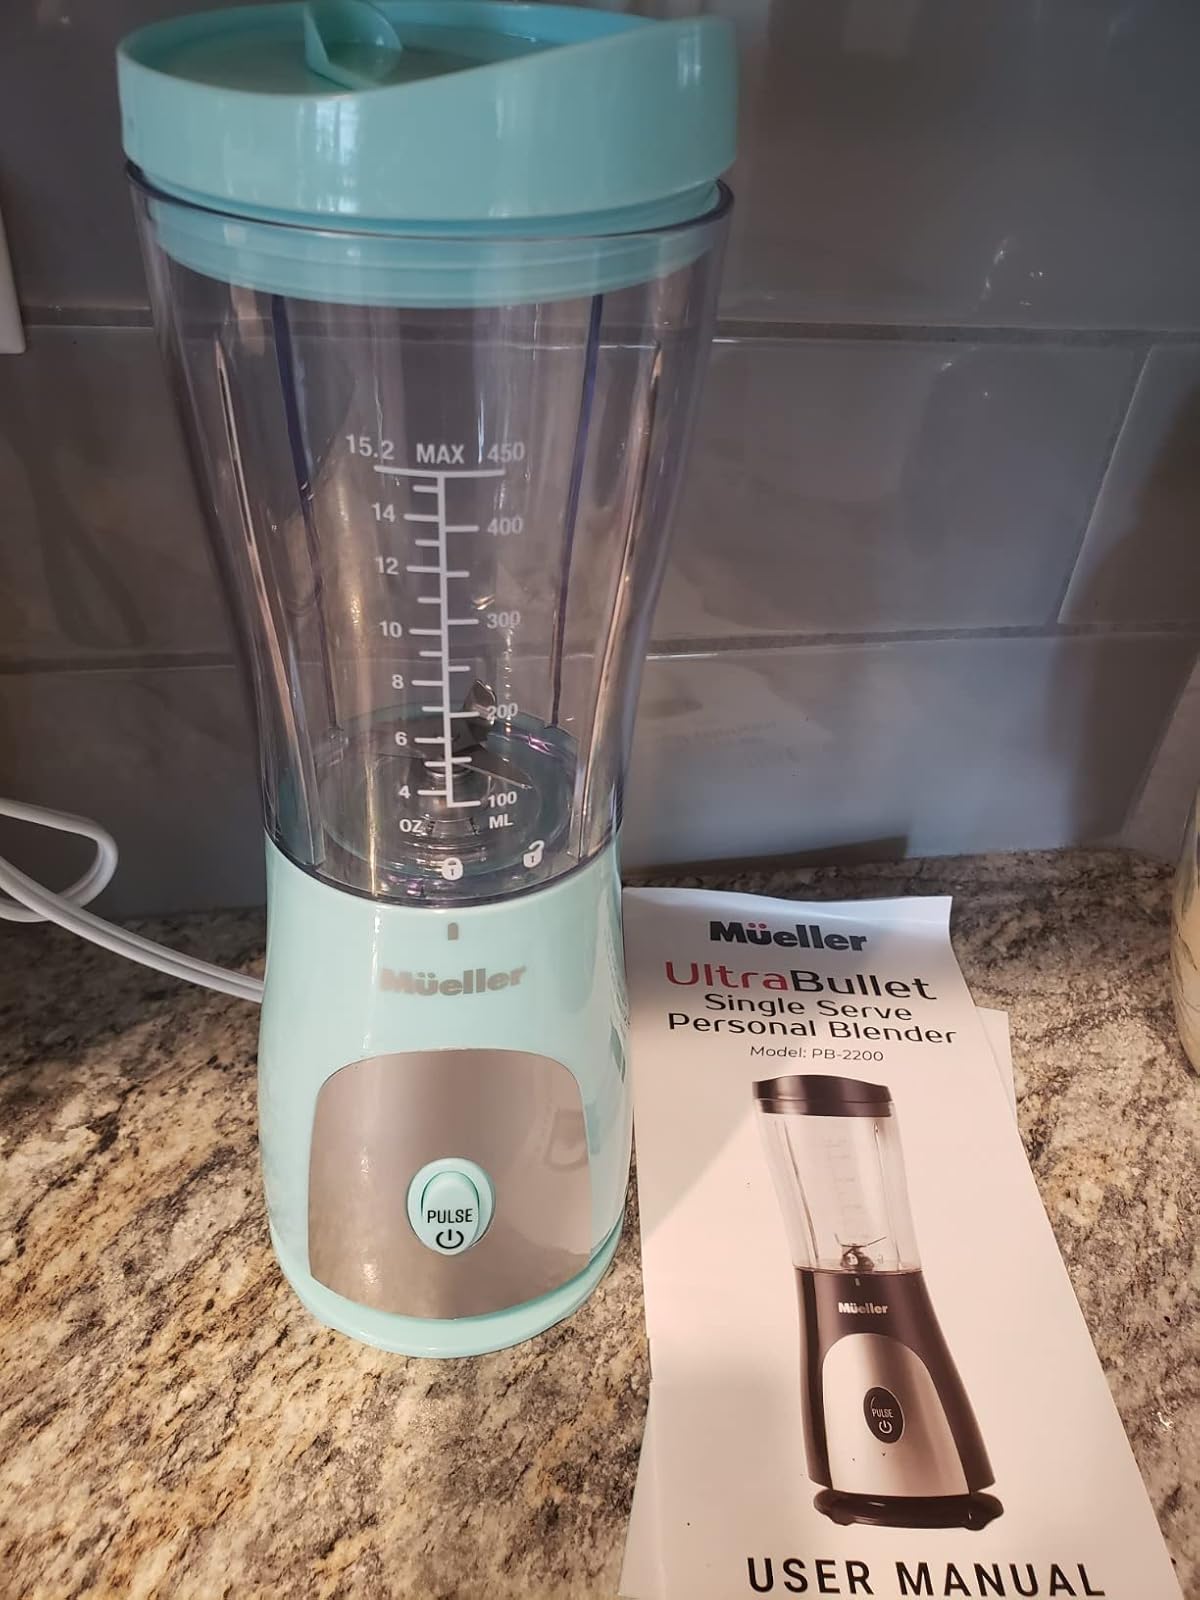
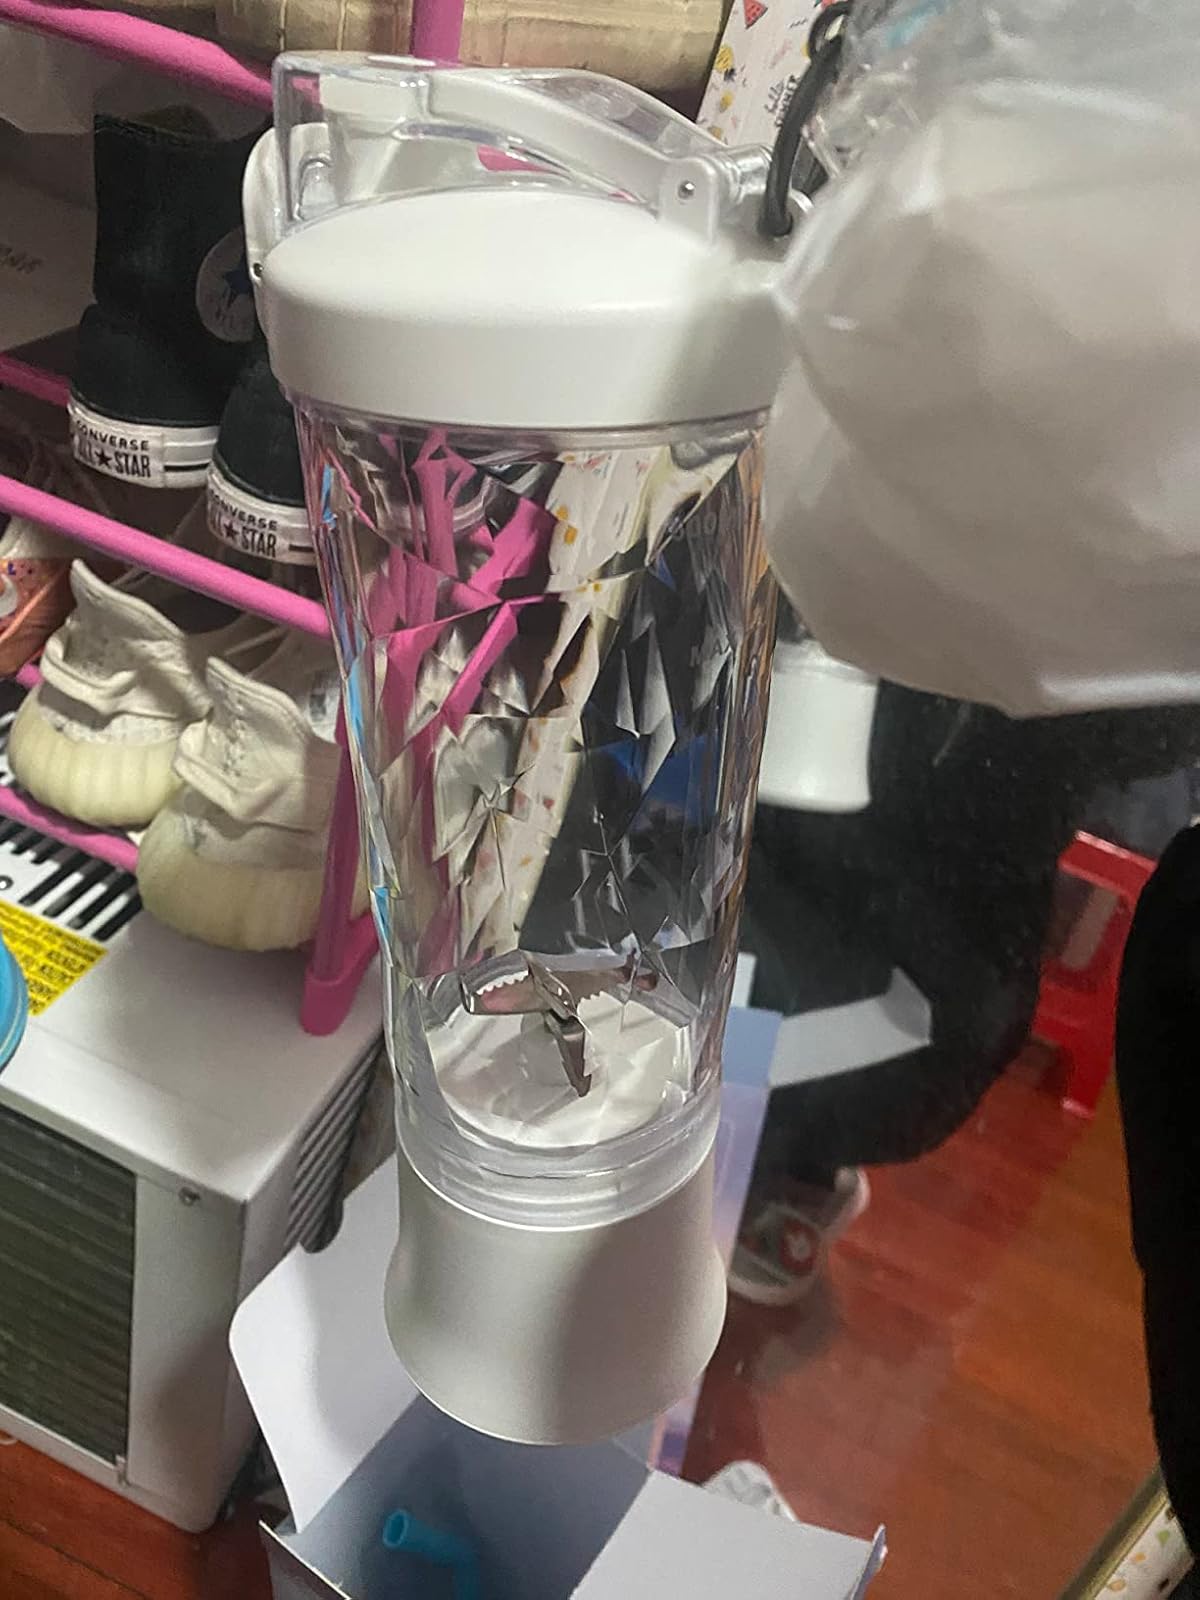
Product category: items_blender
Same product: no